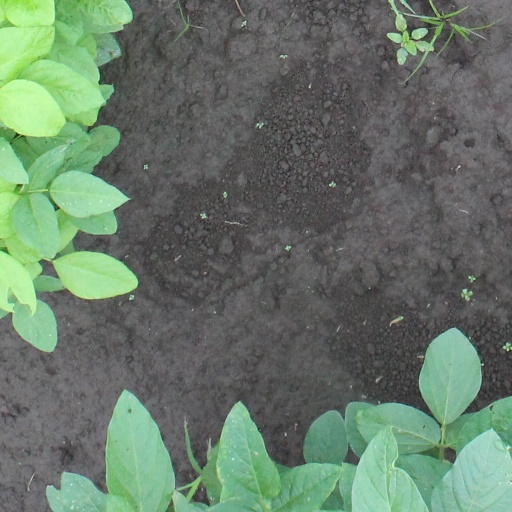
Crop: soybean